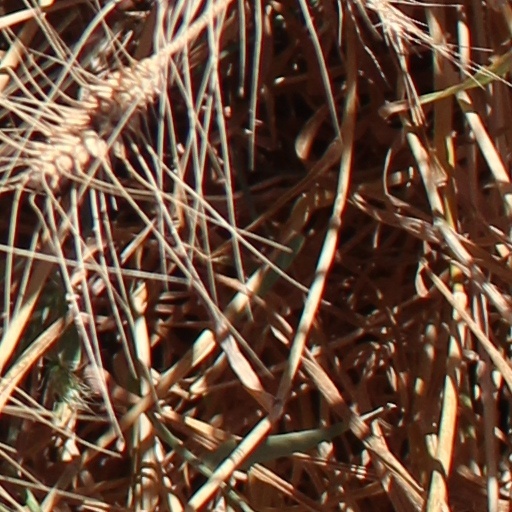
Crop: wheat